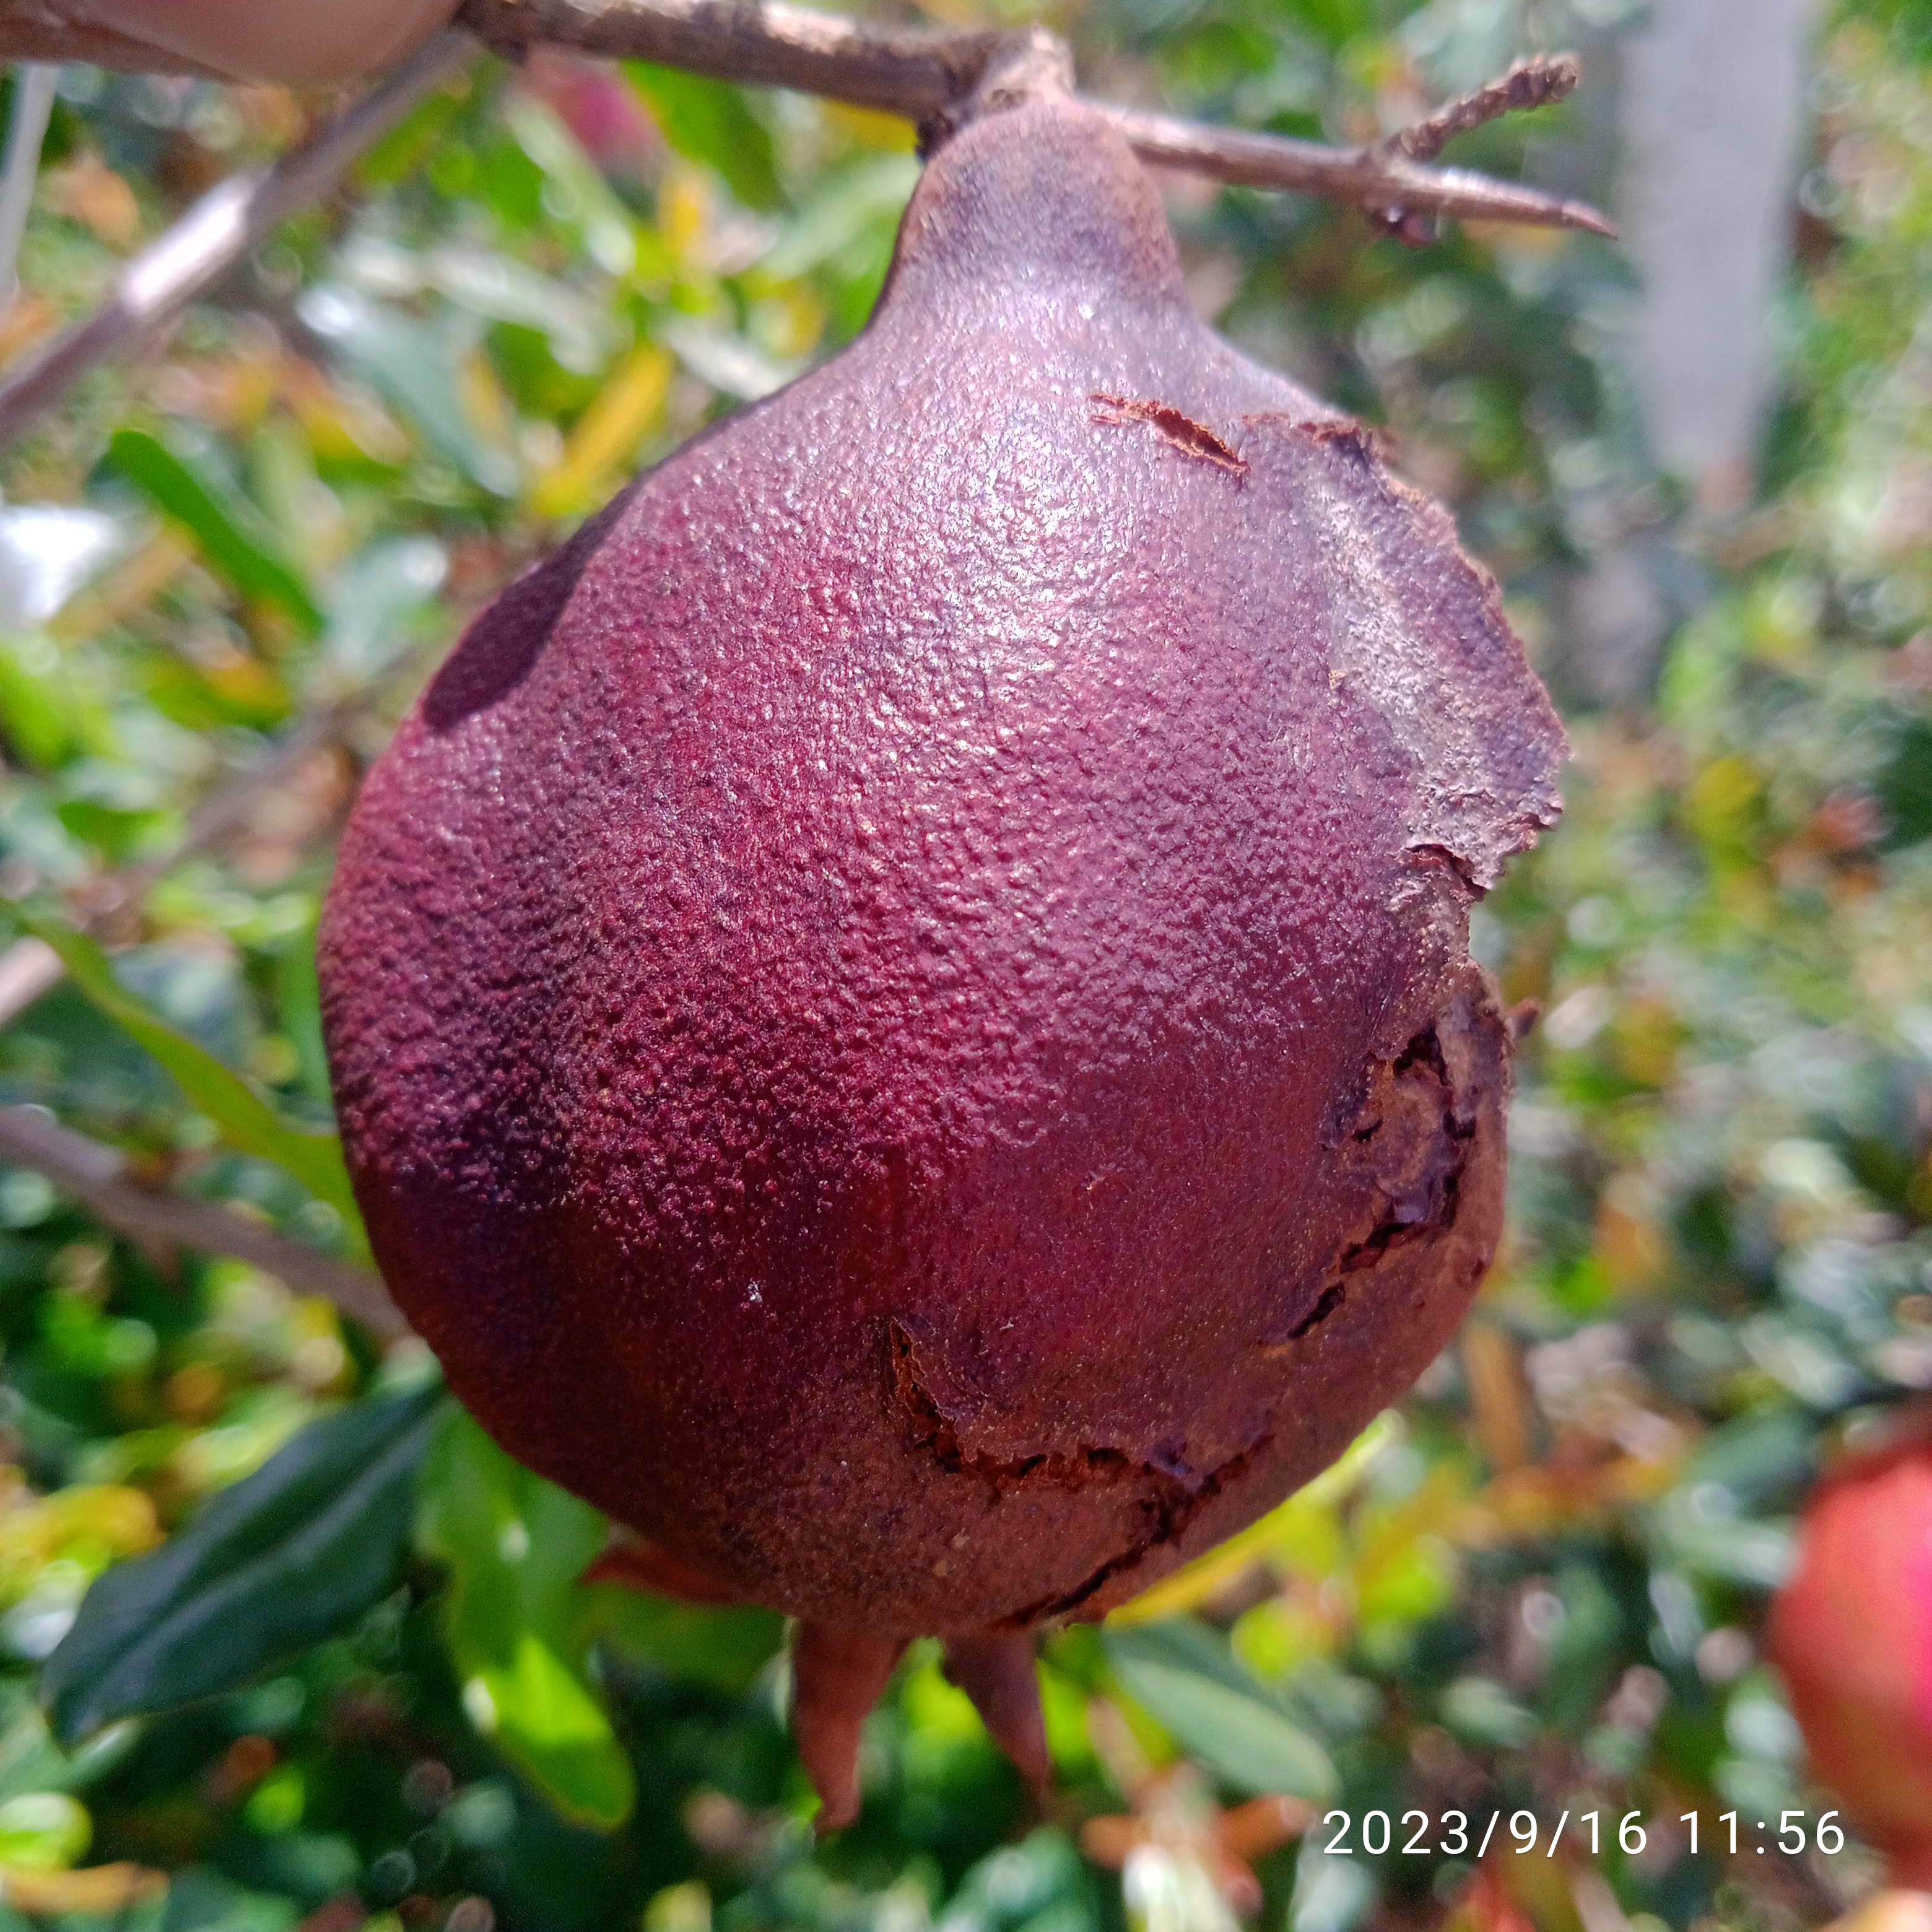
Label: Alternaria